Calvary at Saint-Thégonnec

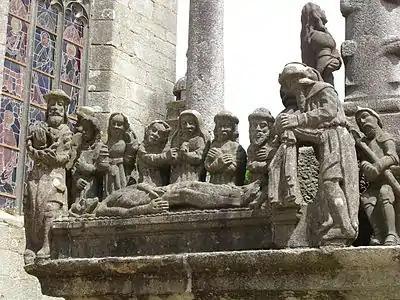
In the "mise au tombeau", (literally the "laying in the tomb") scene, Jesus' body is being prepared for burial. At Jesus' , Nicodemus holds the now discarded Crown of thorns and at Jesus' feet Joseph of Arimathea is depicted holding a shroud. We see Mary Magdalene holding her pot of ointment and the Virgin Mary being comforted by St John. Behind this group and at the foot of the cross we see Mary Magdalene looking up at Jesus. Around the body we see the Virgin Mary being comforted by John the Evangelist and Mary Magdalene holding a pot of ointment. Just behind this group we can see Mary Magdalene kneeling at the base of the cross as she looks up at the crucified Jesus

On the east face and from left to right we have sculptures dealing with the Flagellation of Christ, an "Ecce Homo", Pontius Pilate washing his hands, Jesus held by soldiers, the scene depicting the cortege accompanying Christ carrying the cross, Jesus' meeting with Mary Magdalene (Resurrection appearances of Jesus), St Veronica with her veil and Mary Magdalene with a pot of ointment.